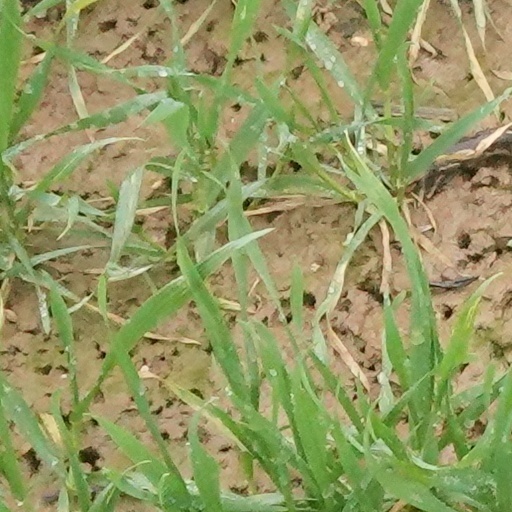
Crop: wheat